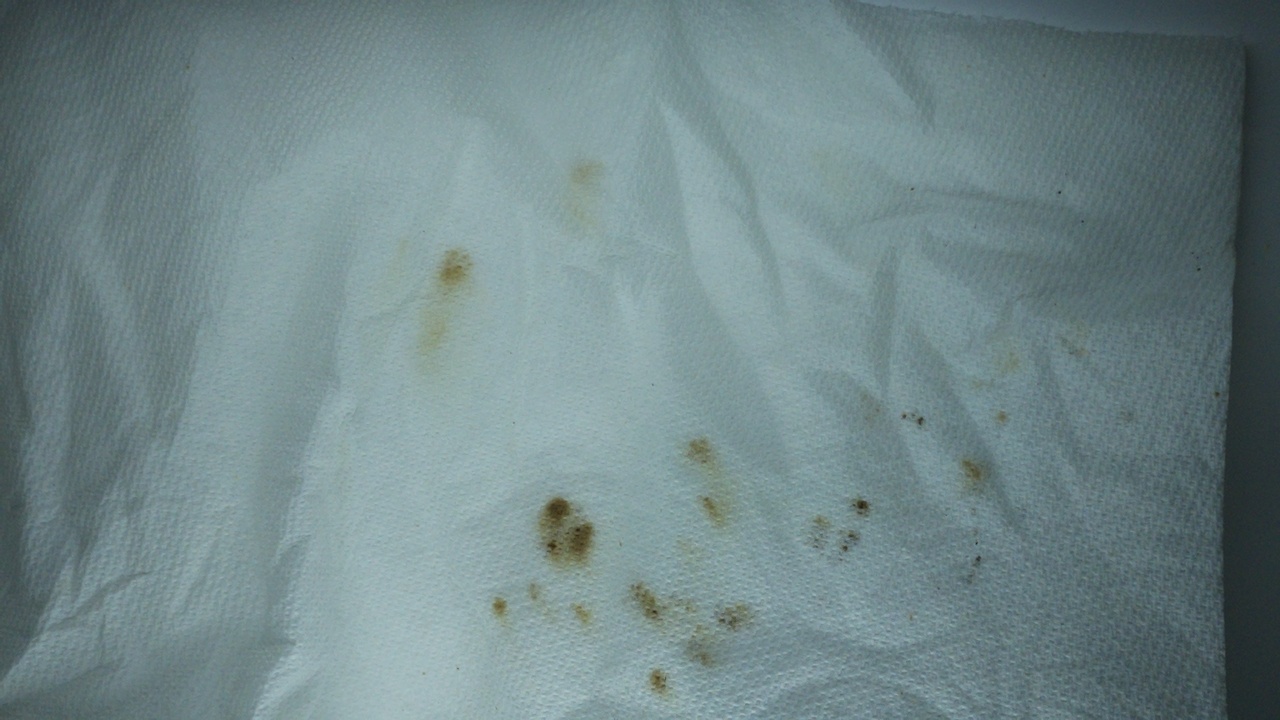
Label: trash